Francesco Monti (Bologna)

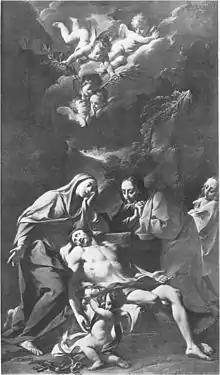
"Piety of San Zeno", originally in church of San Zeno al Foro, Brescia.

Francesco Monti (1685 – 14 April 1768) was an Italian painter of the late Baroque.